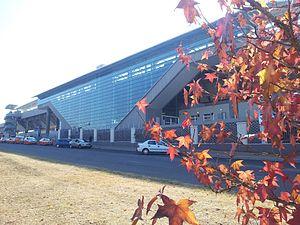
Centurion est une ville d'Afrique du Sud située entre Pretoria et Midrand, à l'intersection des autoroutes N1 et N14. Située dans la province de Gauteng dans la région historique du centre du Transvaal, Centurion est avec Pretoria l'une des principales communes constitutives de la municipalité de Tshwane.